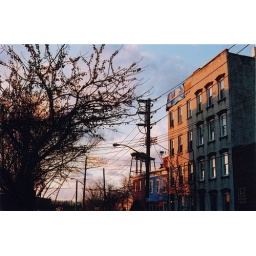
beard street, between van brunt and conover in red hook